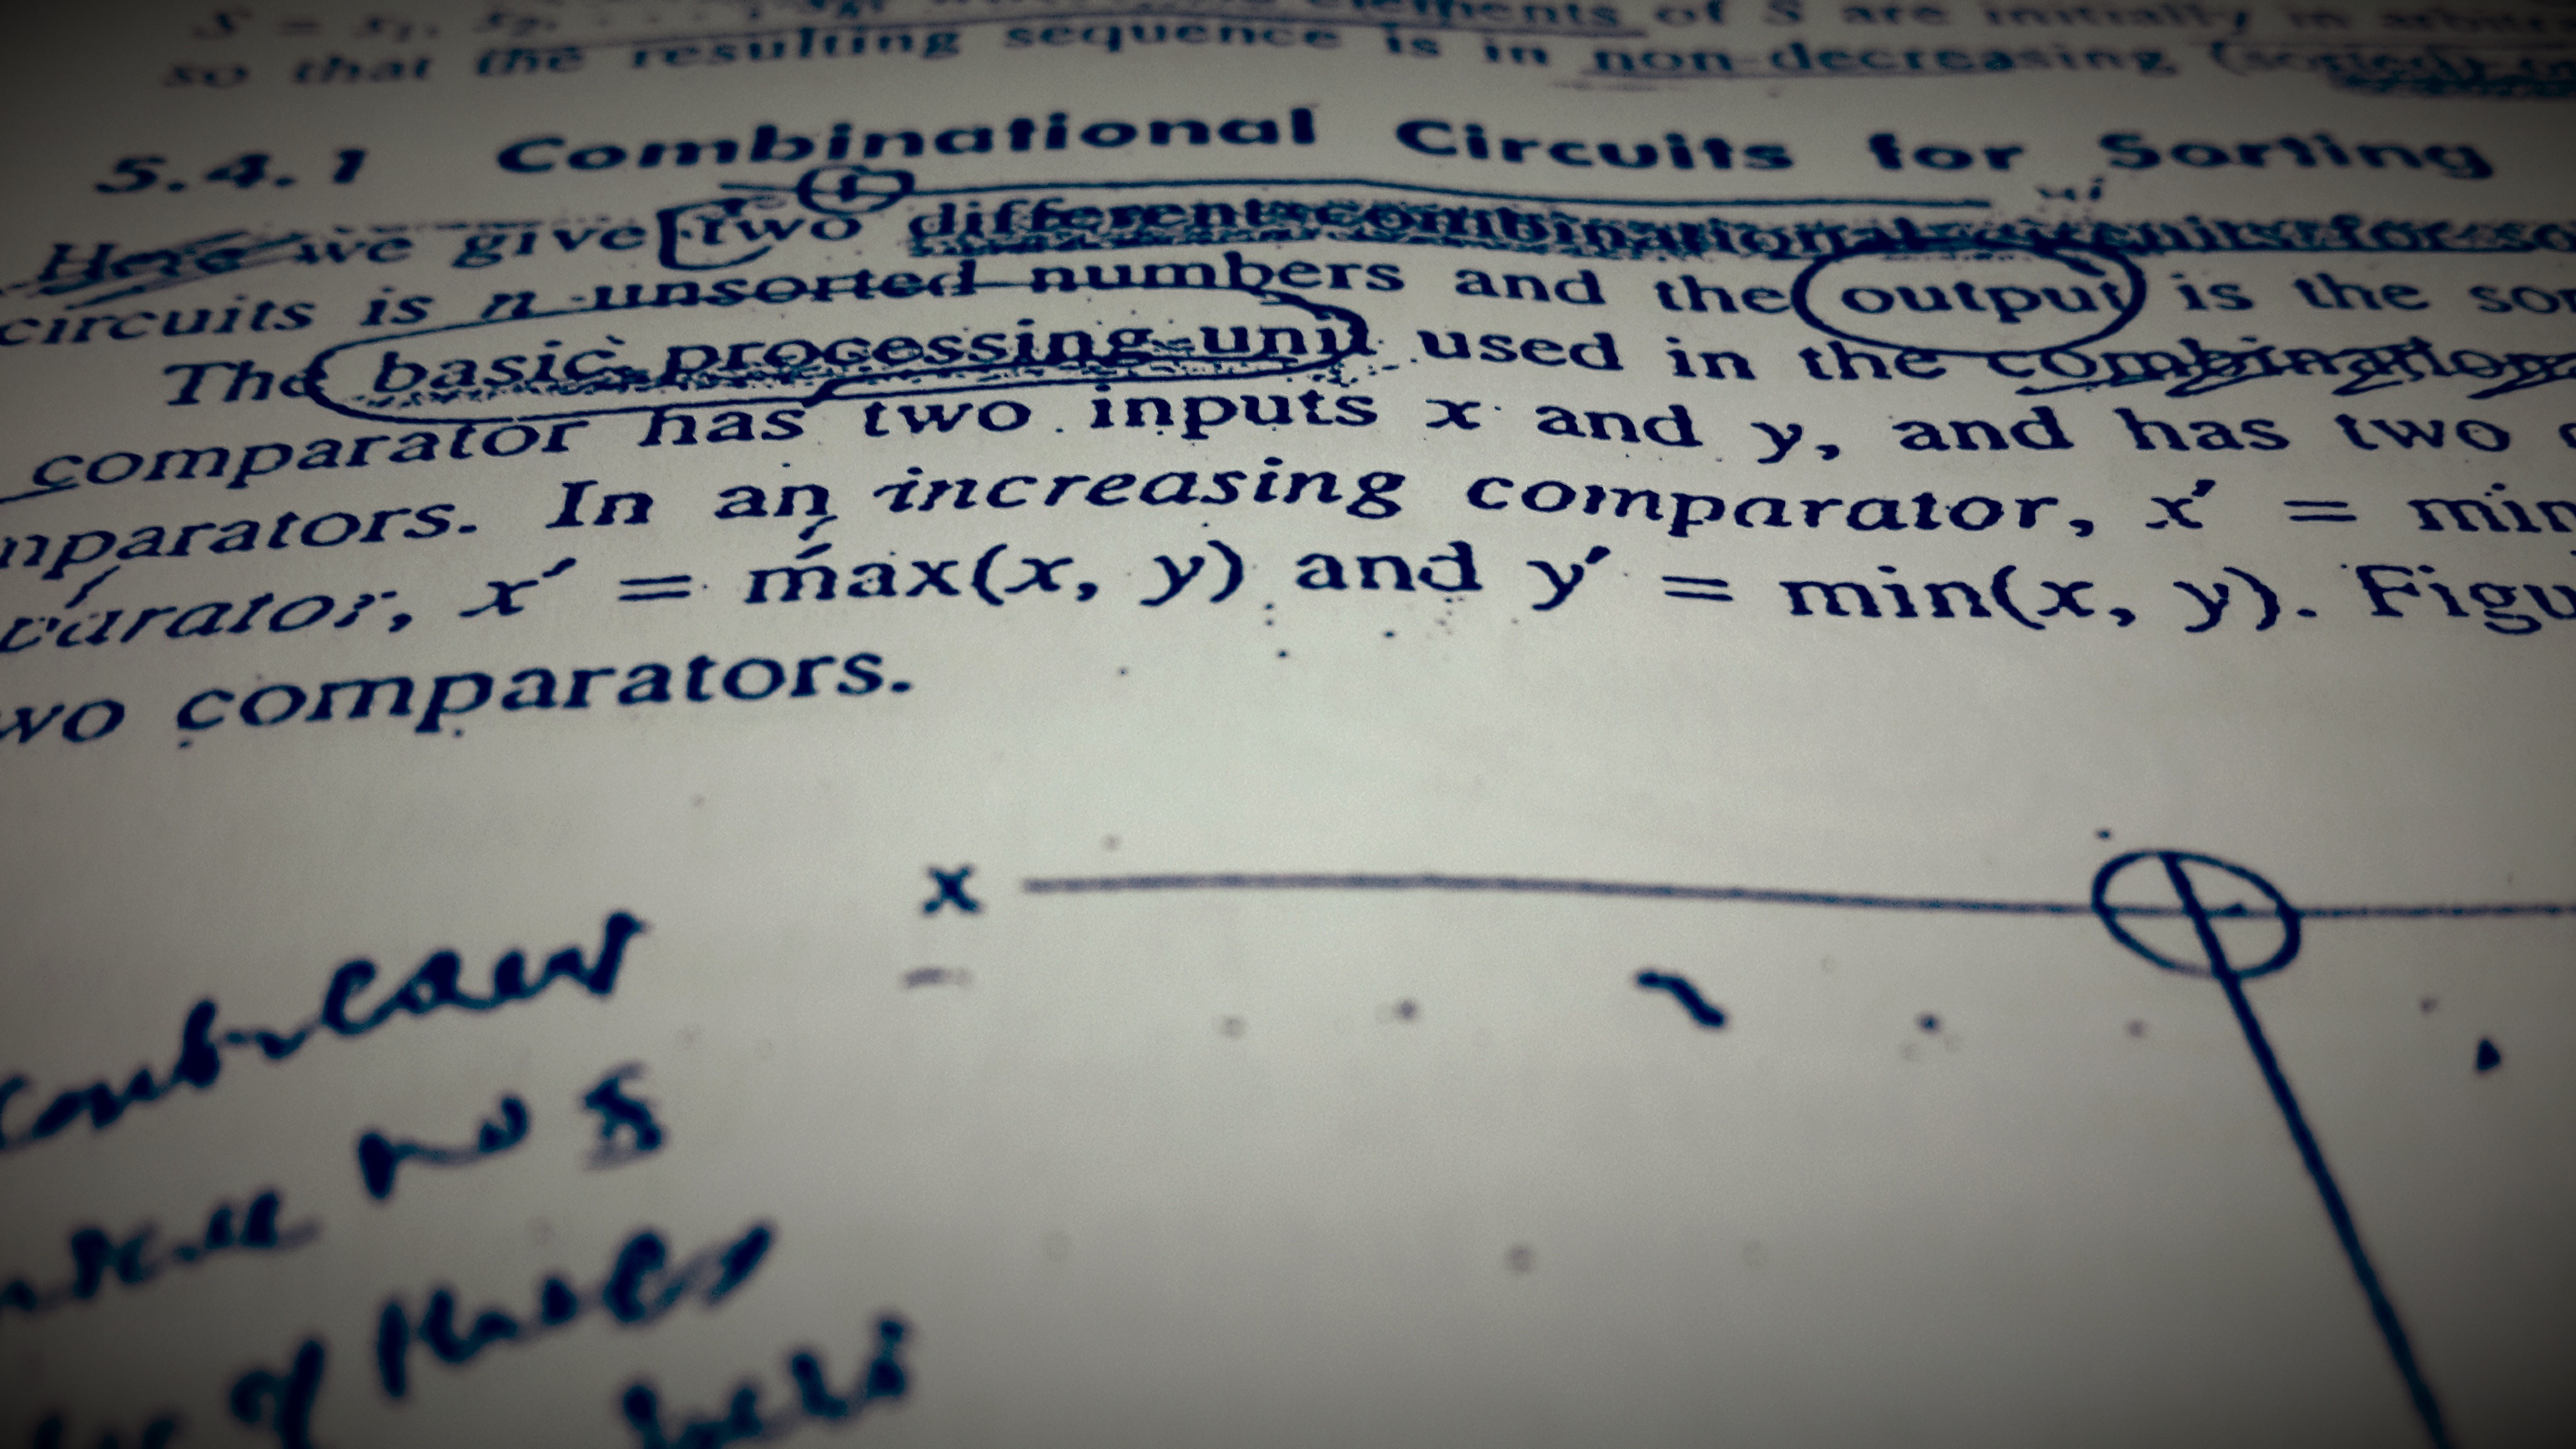
writing, number, line, biology, font, text, glasses, handwriting, shape